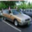
Label: automobile